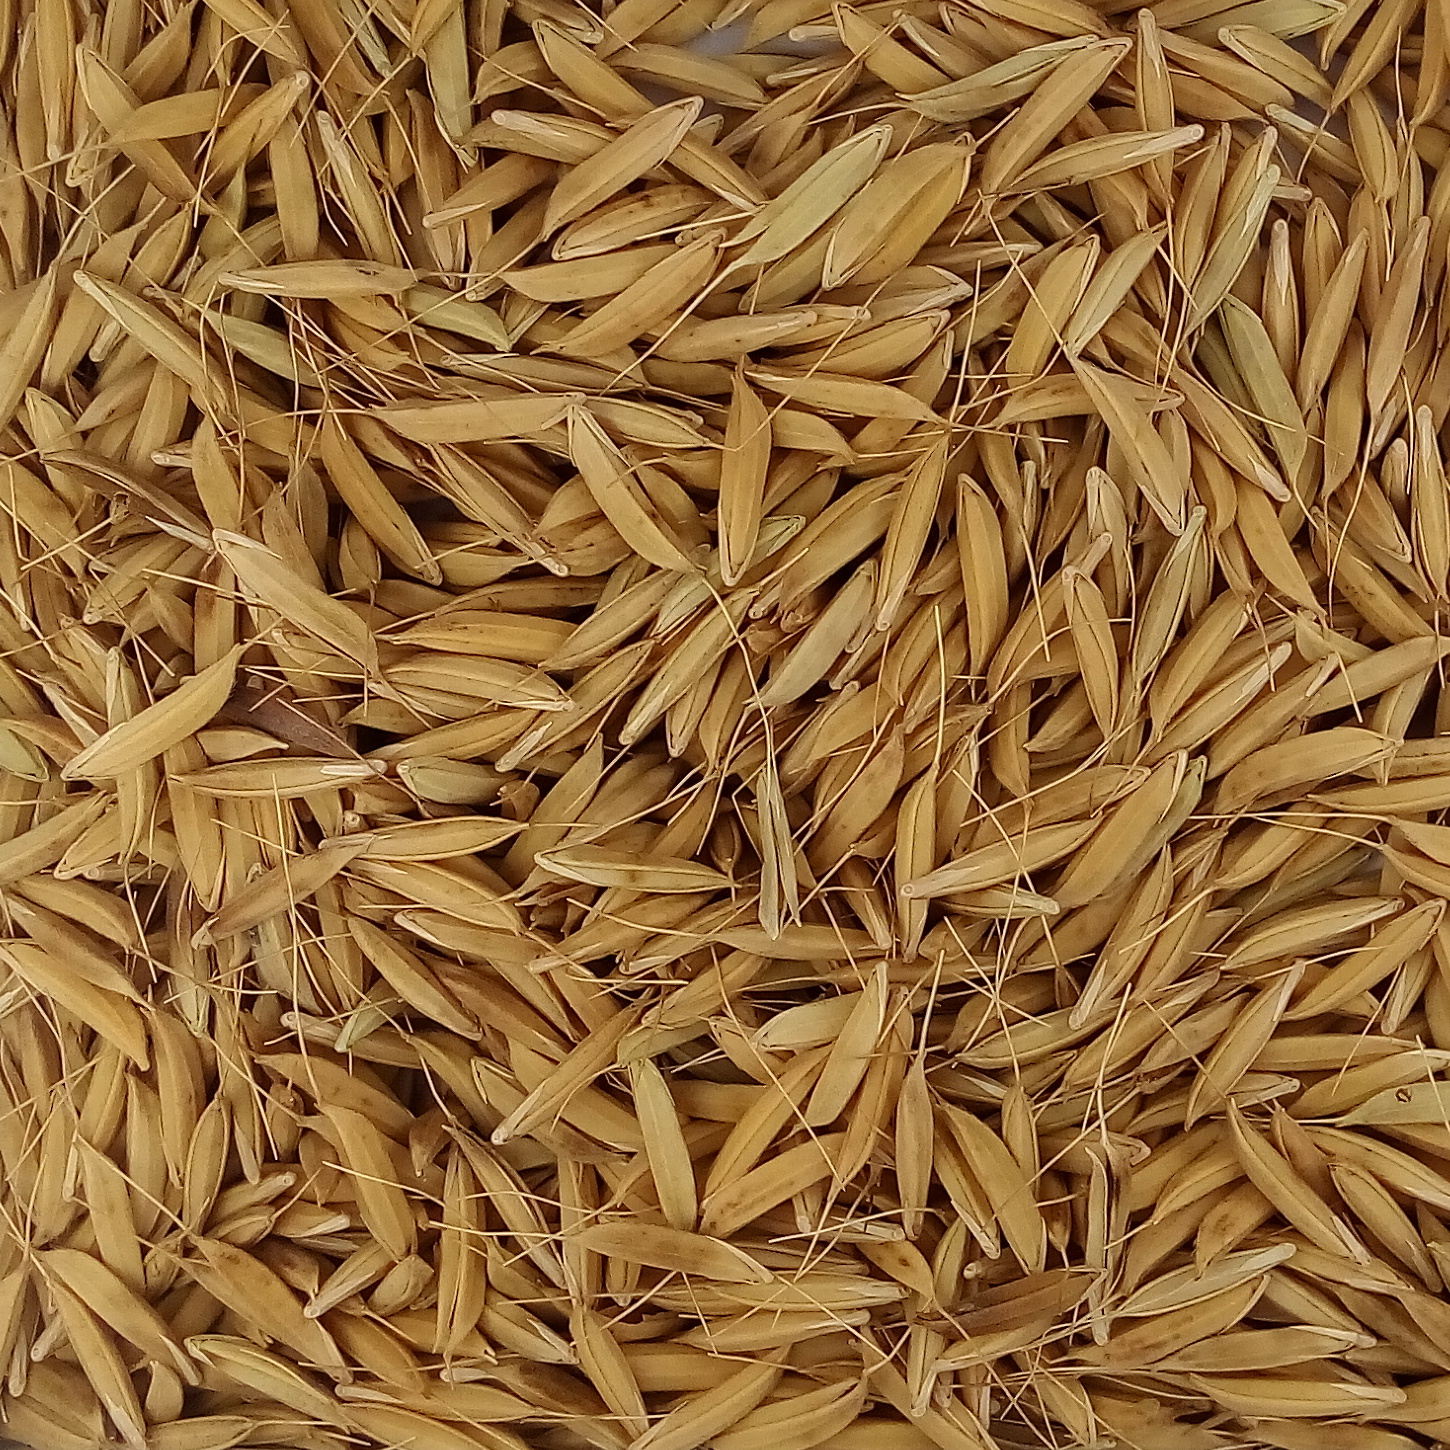
Rice seed variety: CSR_30